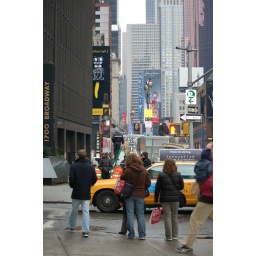
Brenda and Ruth walking toward the yellow tail sign - 1st day in NYC, 1st time in Times Square